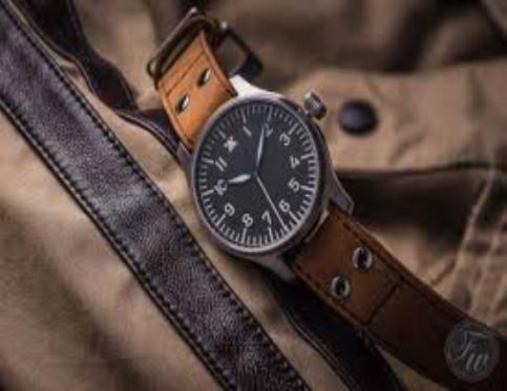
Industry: Clothes